Queen's Laundry Bath House

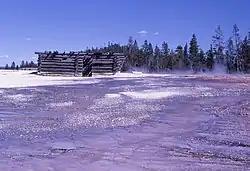
Queen's Laundry Bathhouse in 1964

The Queen's Laundry Bath House is a ruinous structure in Yellowstone National Park. The log building sits on the edge of the Queen's Laundry thermal feature in the Lower Geyser Basin. The water at this location is somewhat cooler than the norm, allowing early tourists to bathe. Begun by Yellowstone park superintendent Philetus Norris, the bath house was intended to have two rooms and a dirt-covered roof, but was never completed. Begun in 1881, it may be the oldest extant park visitor structure in the National Park Service system.